Ek Paheli Leela

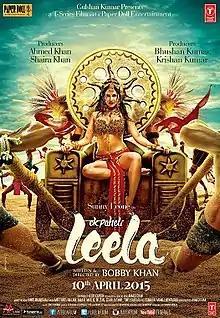
Theatrical release poster

Ek Paheli Leela is a 2015 Indian Hindi-language romantic thriller drama film, directed and co-written by Bobby Khan and produced by Bhushan Kumar and Krishan Kumar. It stars Sunny Leone in the titular lead role with Jay Bhanushali, Rajneesh Duggal, Jas Arora, Mohit Ahlawat and Rahul Dev in pivotal roles. Choreography is done by Ahmed Khan and Jojo Khan. The music for the film is composed by Meet Bros Anjjan and Amaal Mallik. Principal photography of the film began in Jodhpur, India.